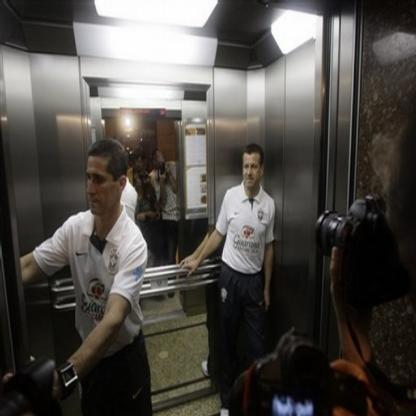
Scene: Indoor